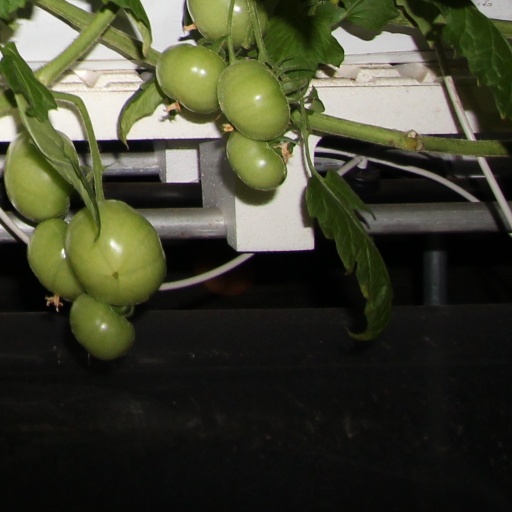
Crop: tomato